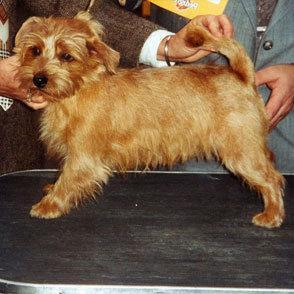
Norfolk_terrier